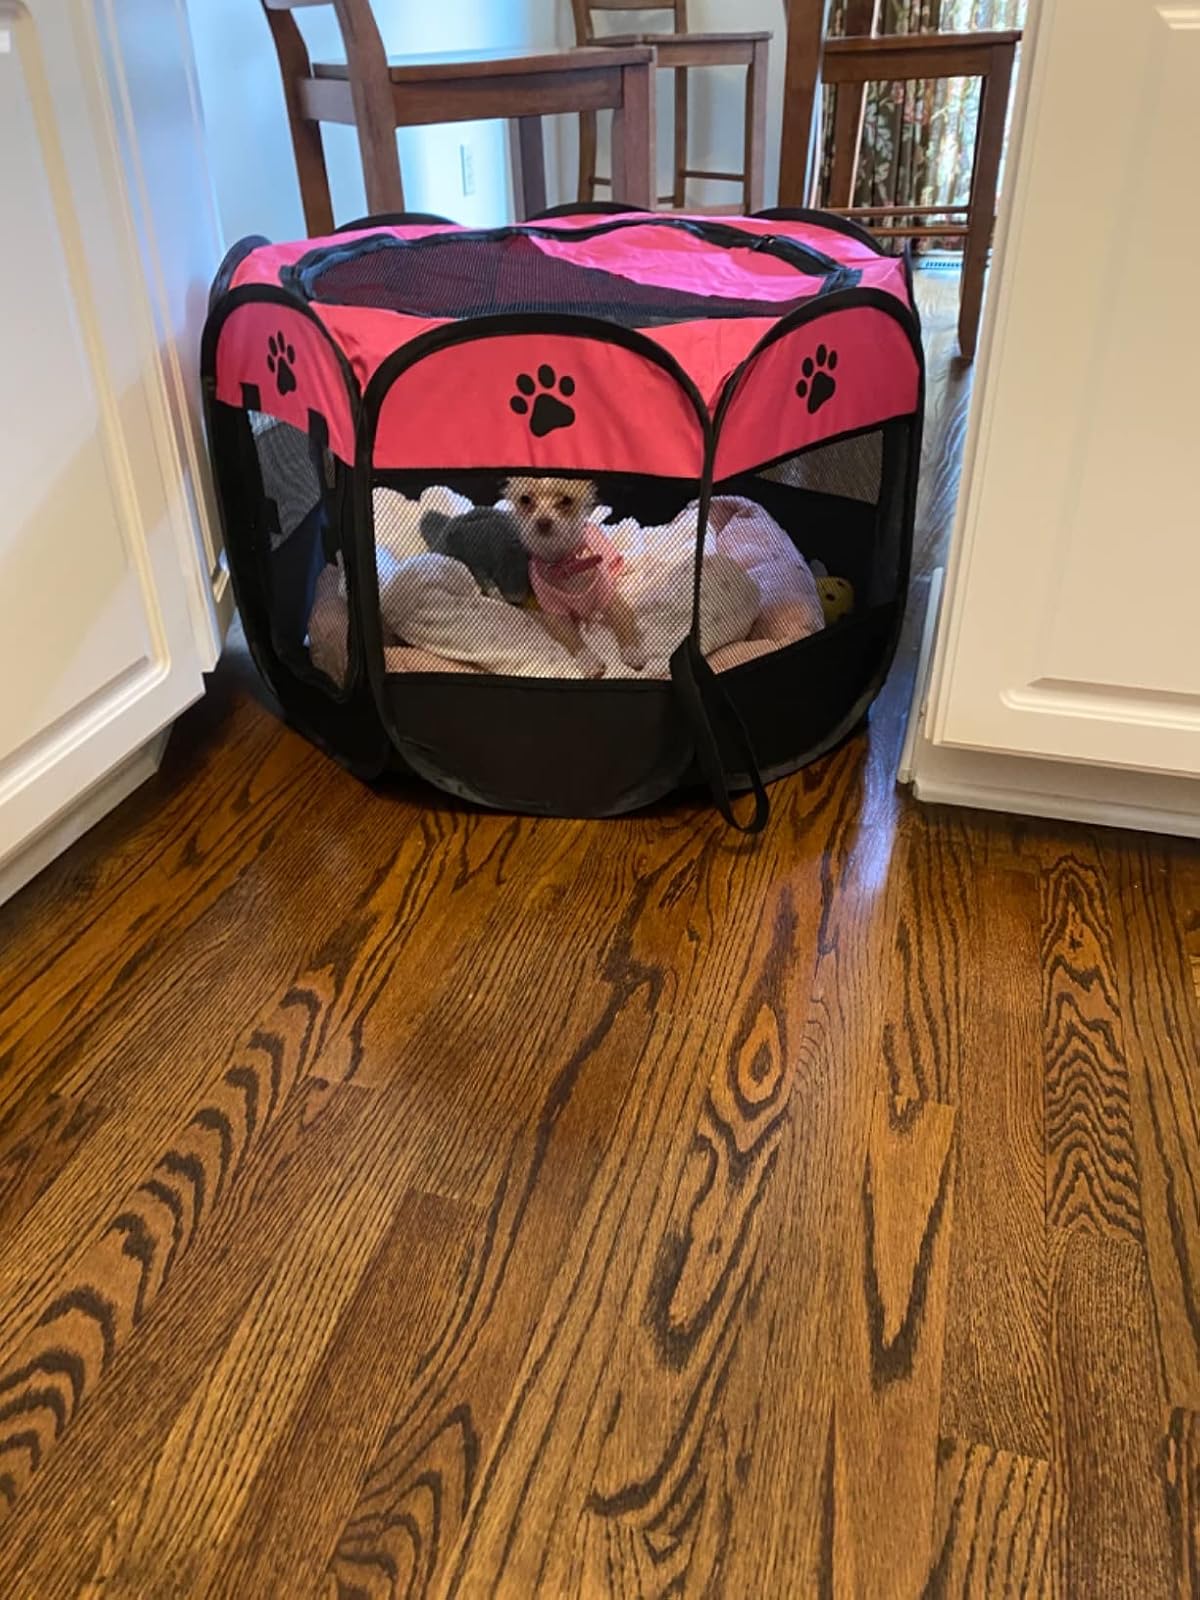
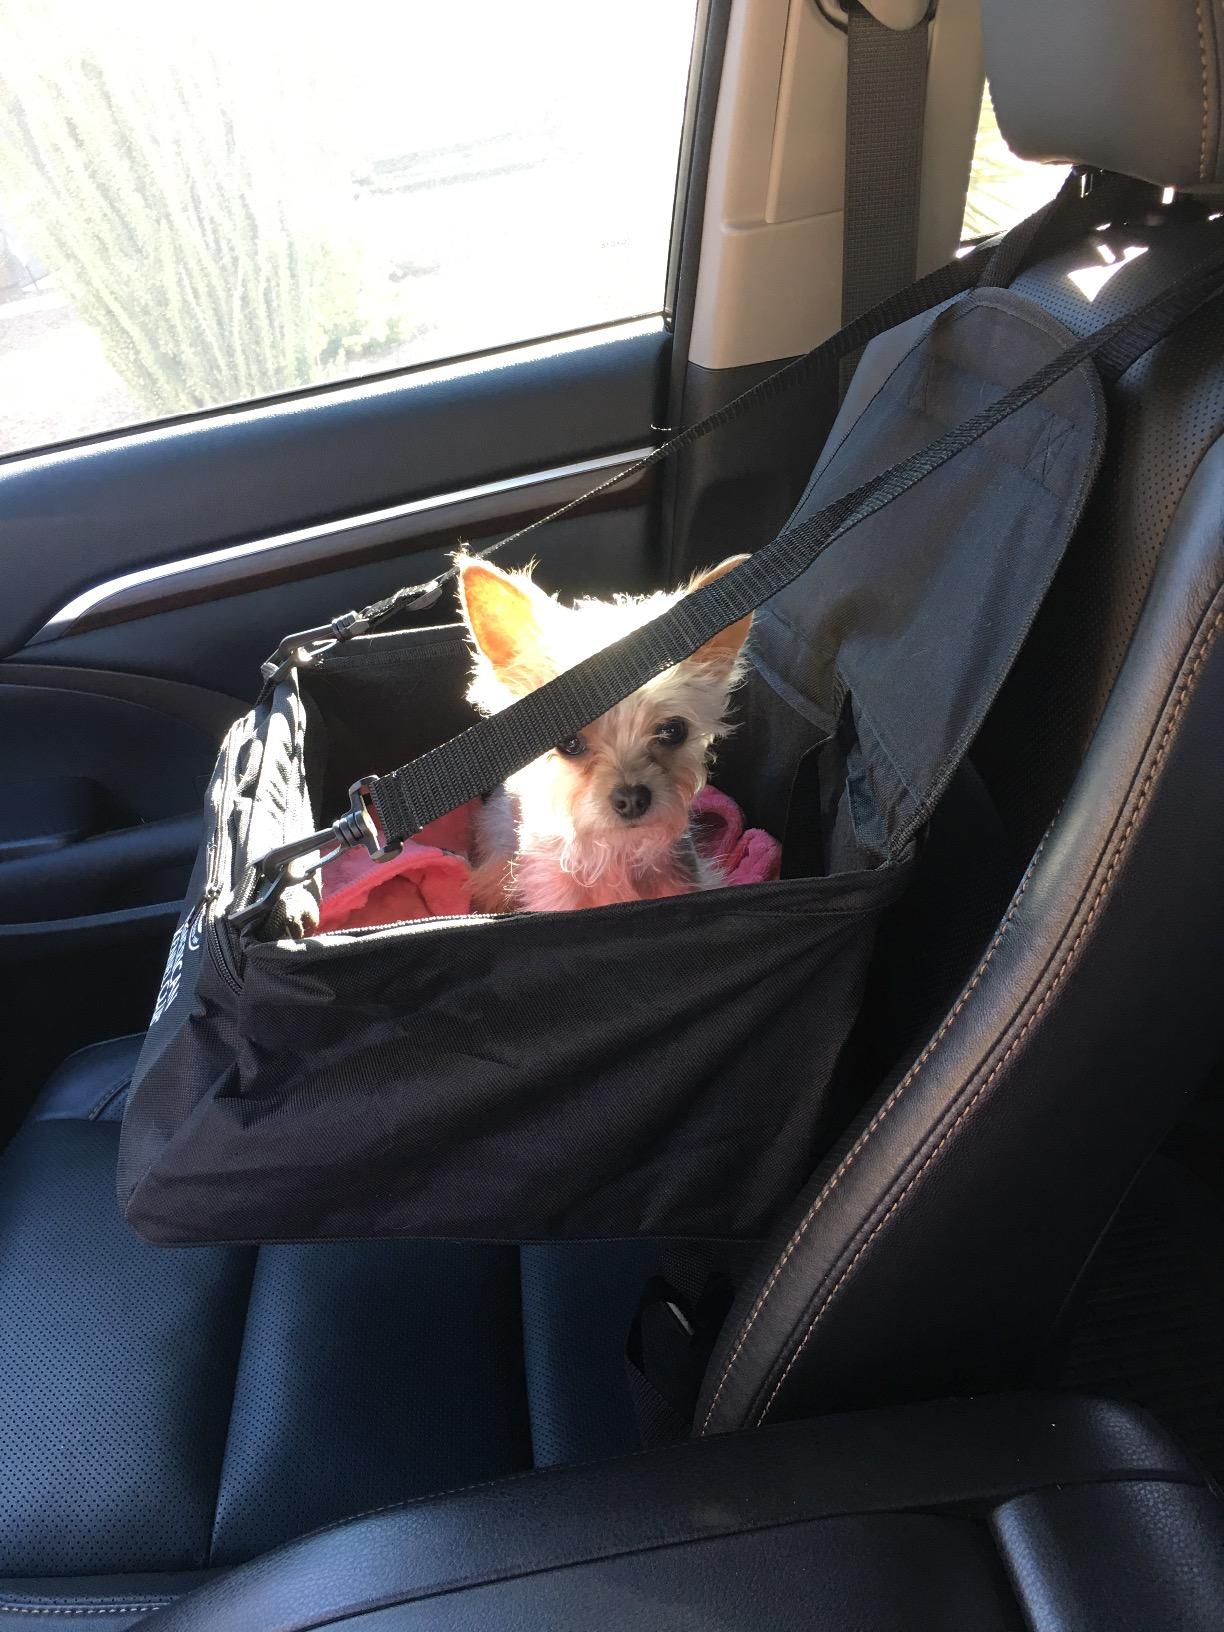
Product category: items_kennel
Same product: no